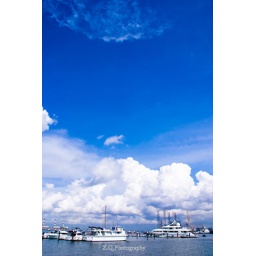
Beautiful habor view wth blue sky and luxury yacht in tropical country